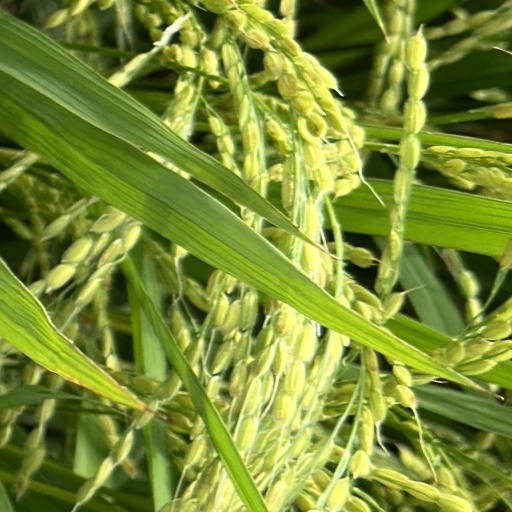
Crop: rice